Jackson Kivuva

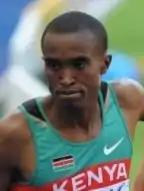
Kivuva at the 2009 World Championships.

Jackson Mumbwa Kivuva (born August 11, 1989) is a runner from Kenya who specialises in 800 metres. His surname is sometimes misspelled as "Kivuna".